Tontine Buildings, Stourport

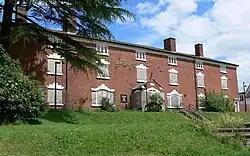

The Tontine Buildings is a former hotel in Stourport-on-Severn, Worcestershire, built in the late 18th century by the Staffordshire and Worcestershire Canal Company. It is a Grade II* listed building.